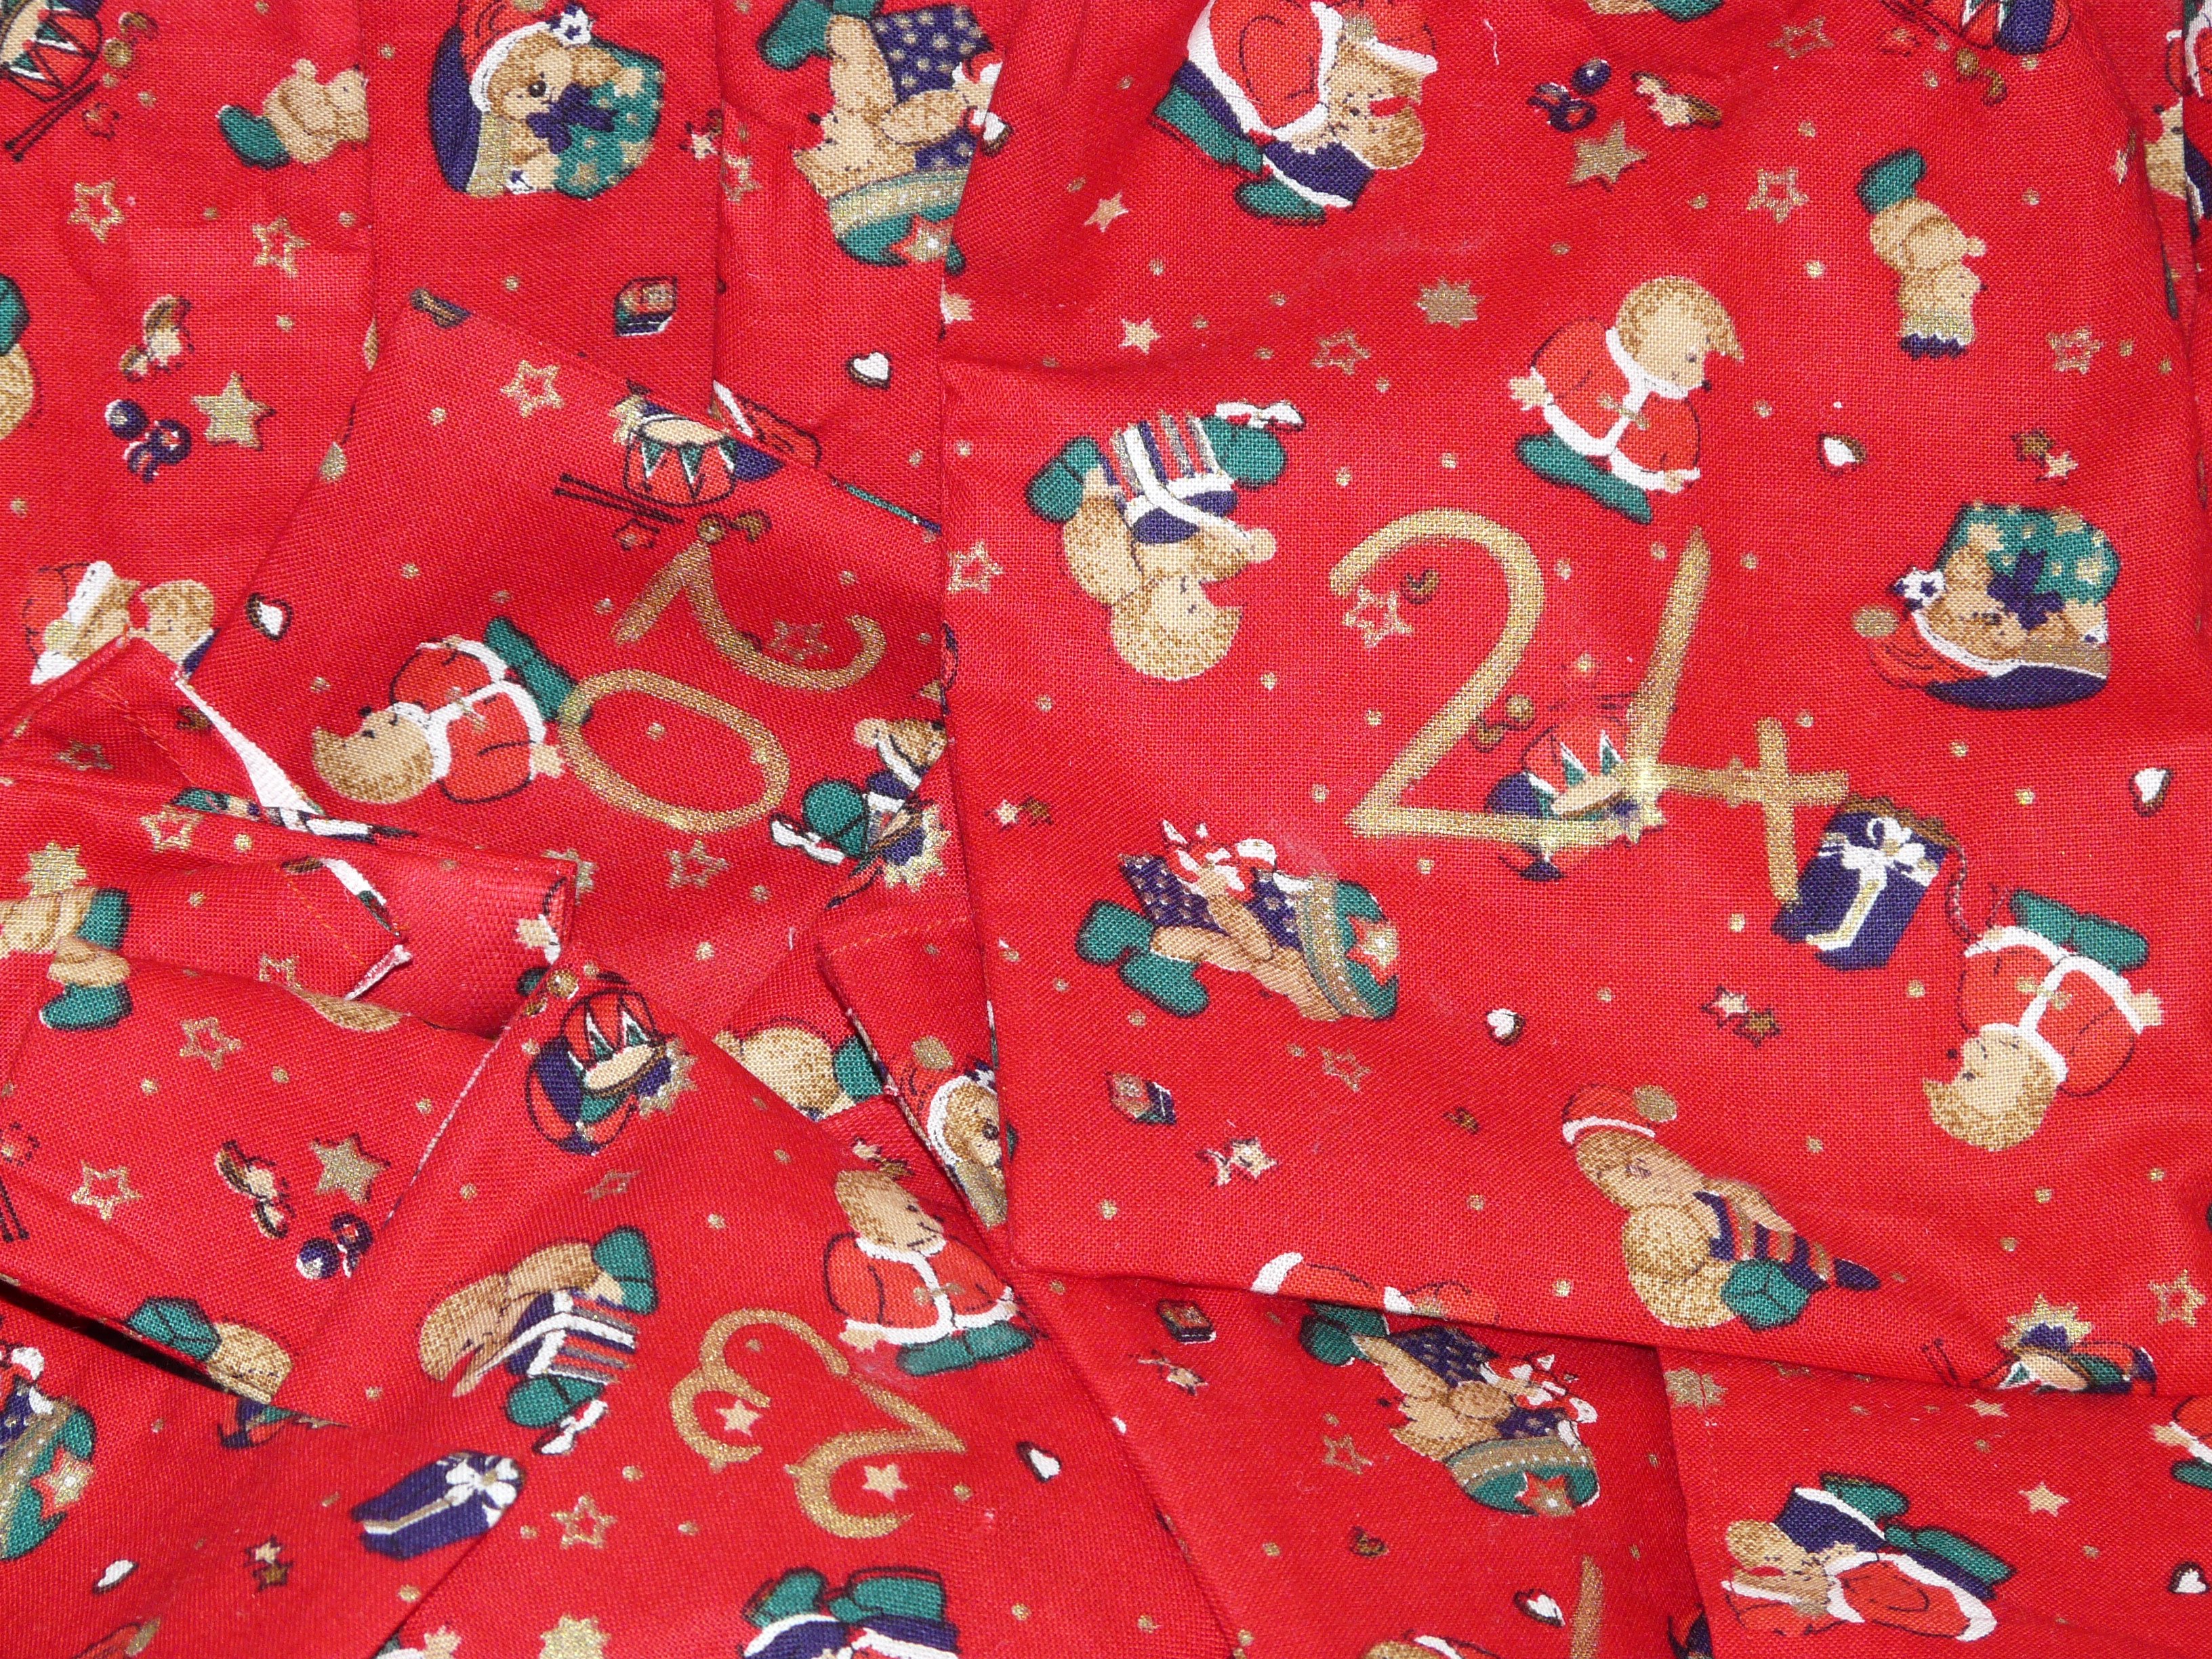
leaf, flower, petal, number, pattern, red, bag, christmas, material, textile, art, 24, december, nicholas, flooring, christmas calendar